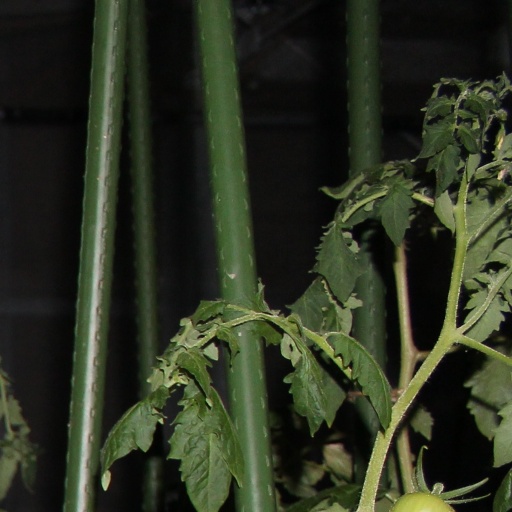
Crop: tomato